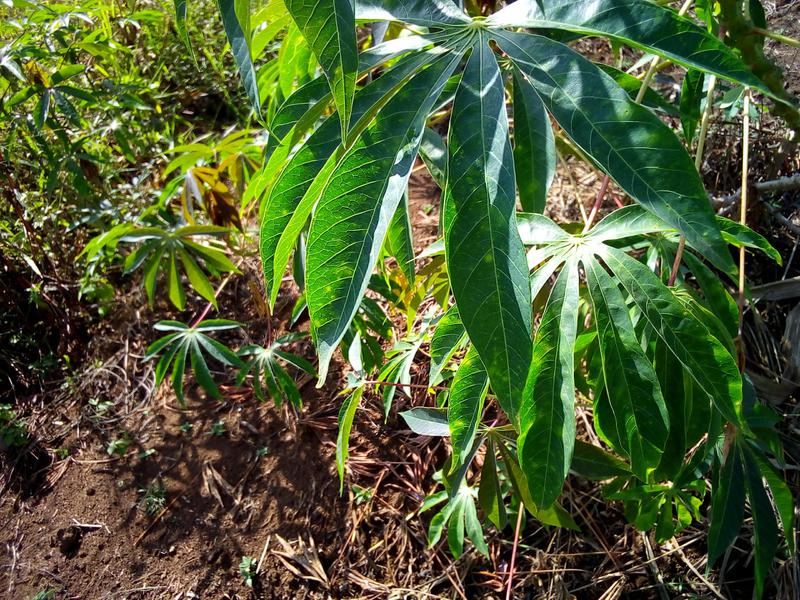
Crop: cassava
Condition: healthy